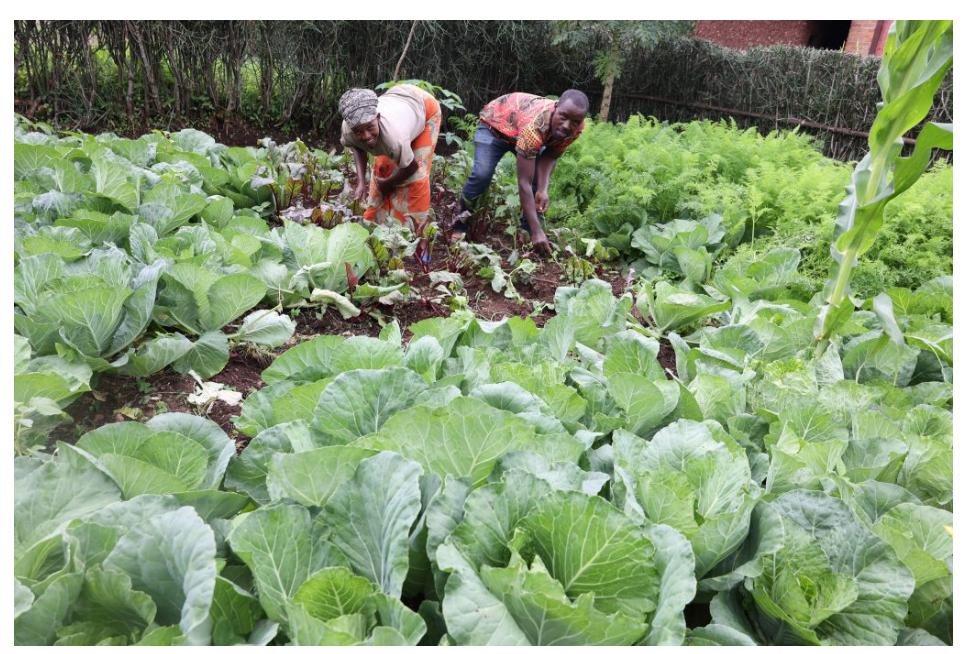
Wakulima wawili wakiwa wanapanda mimea ya mboga iitwayo kabichi, wakitayarisha kwaajili ya kwenda kupeleka sokoni na kuuza ili itumike kwa binadamu.